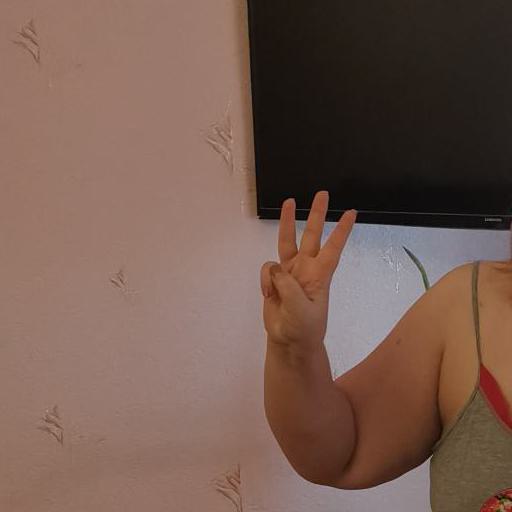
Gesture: three